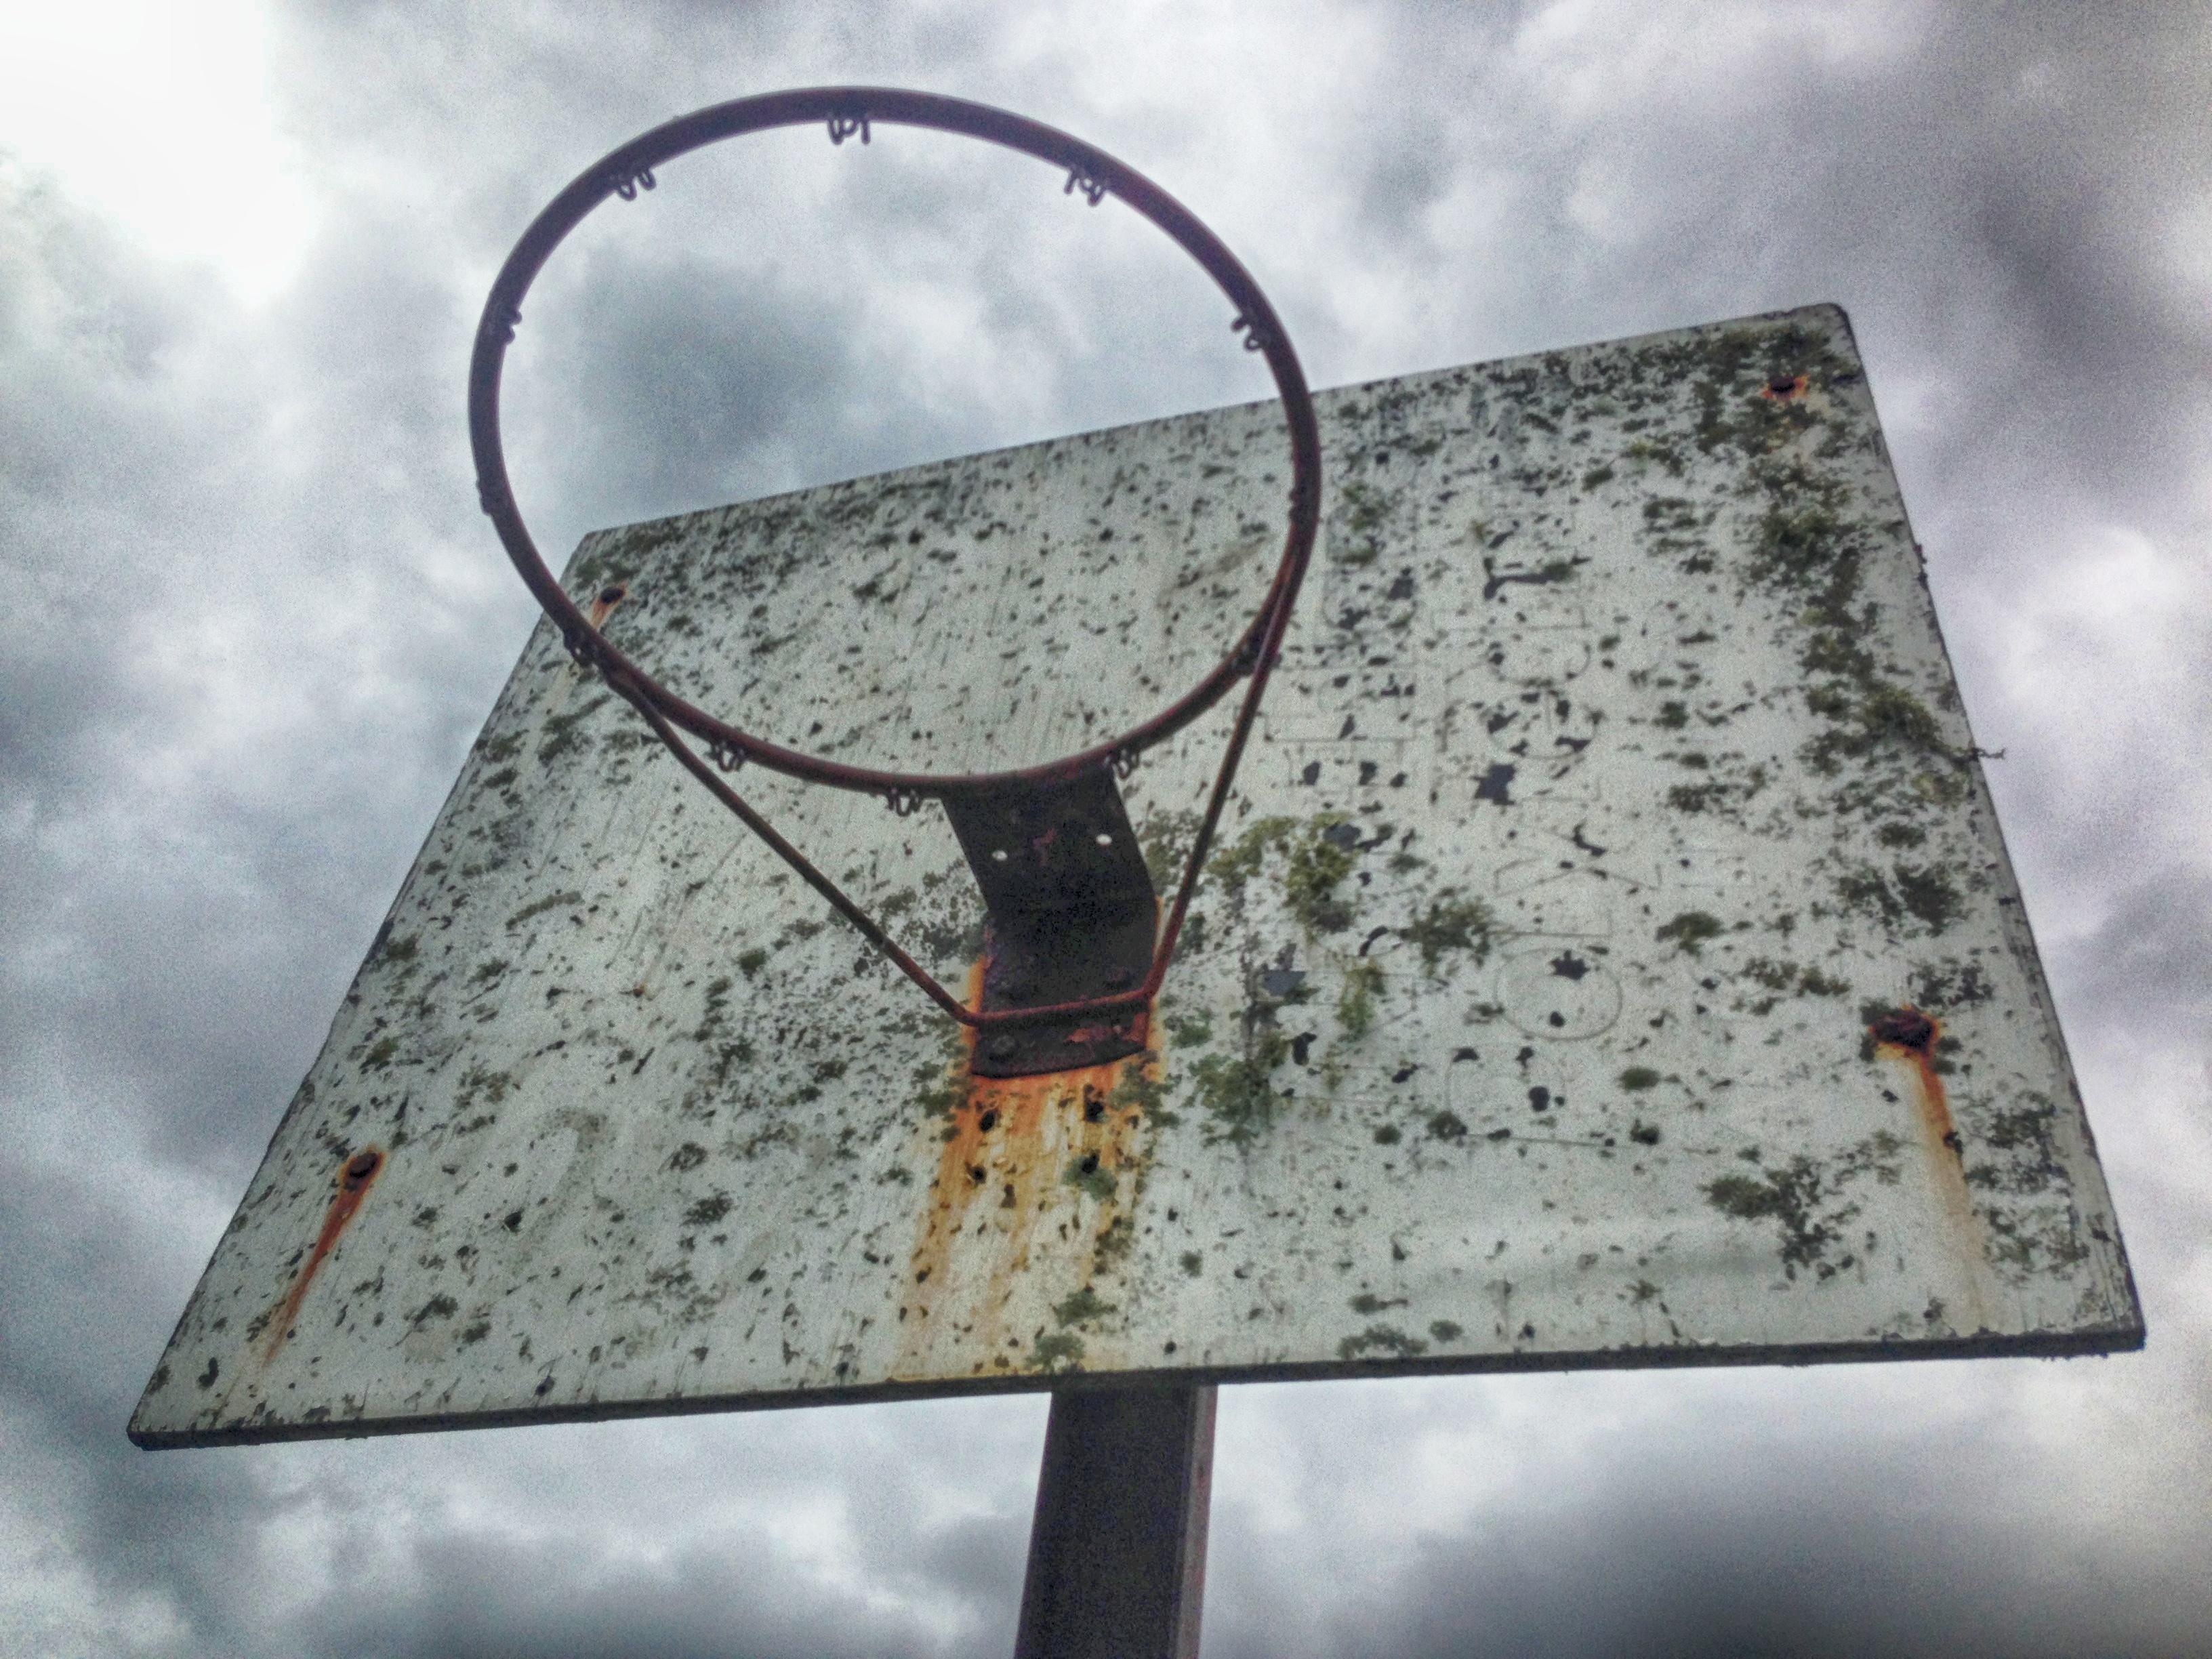
wing, vehicle, lighting, 2014365